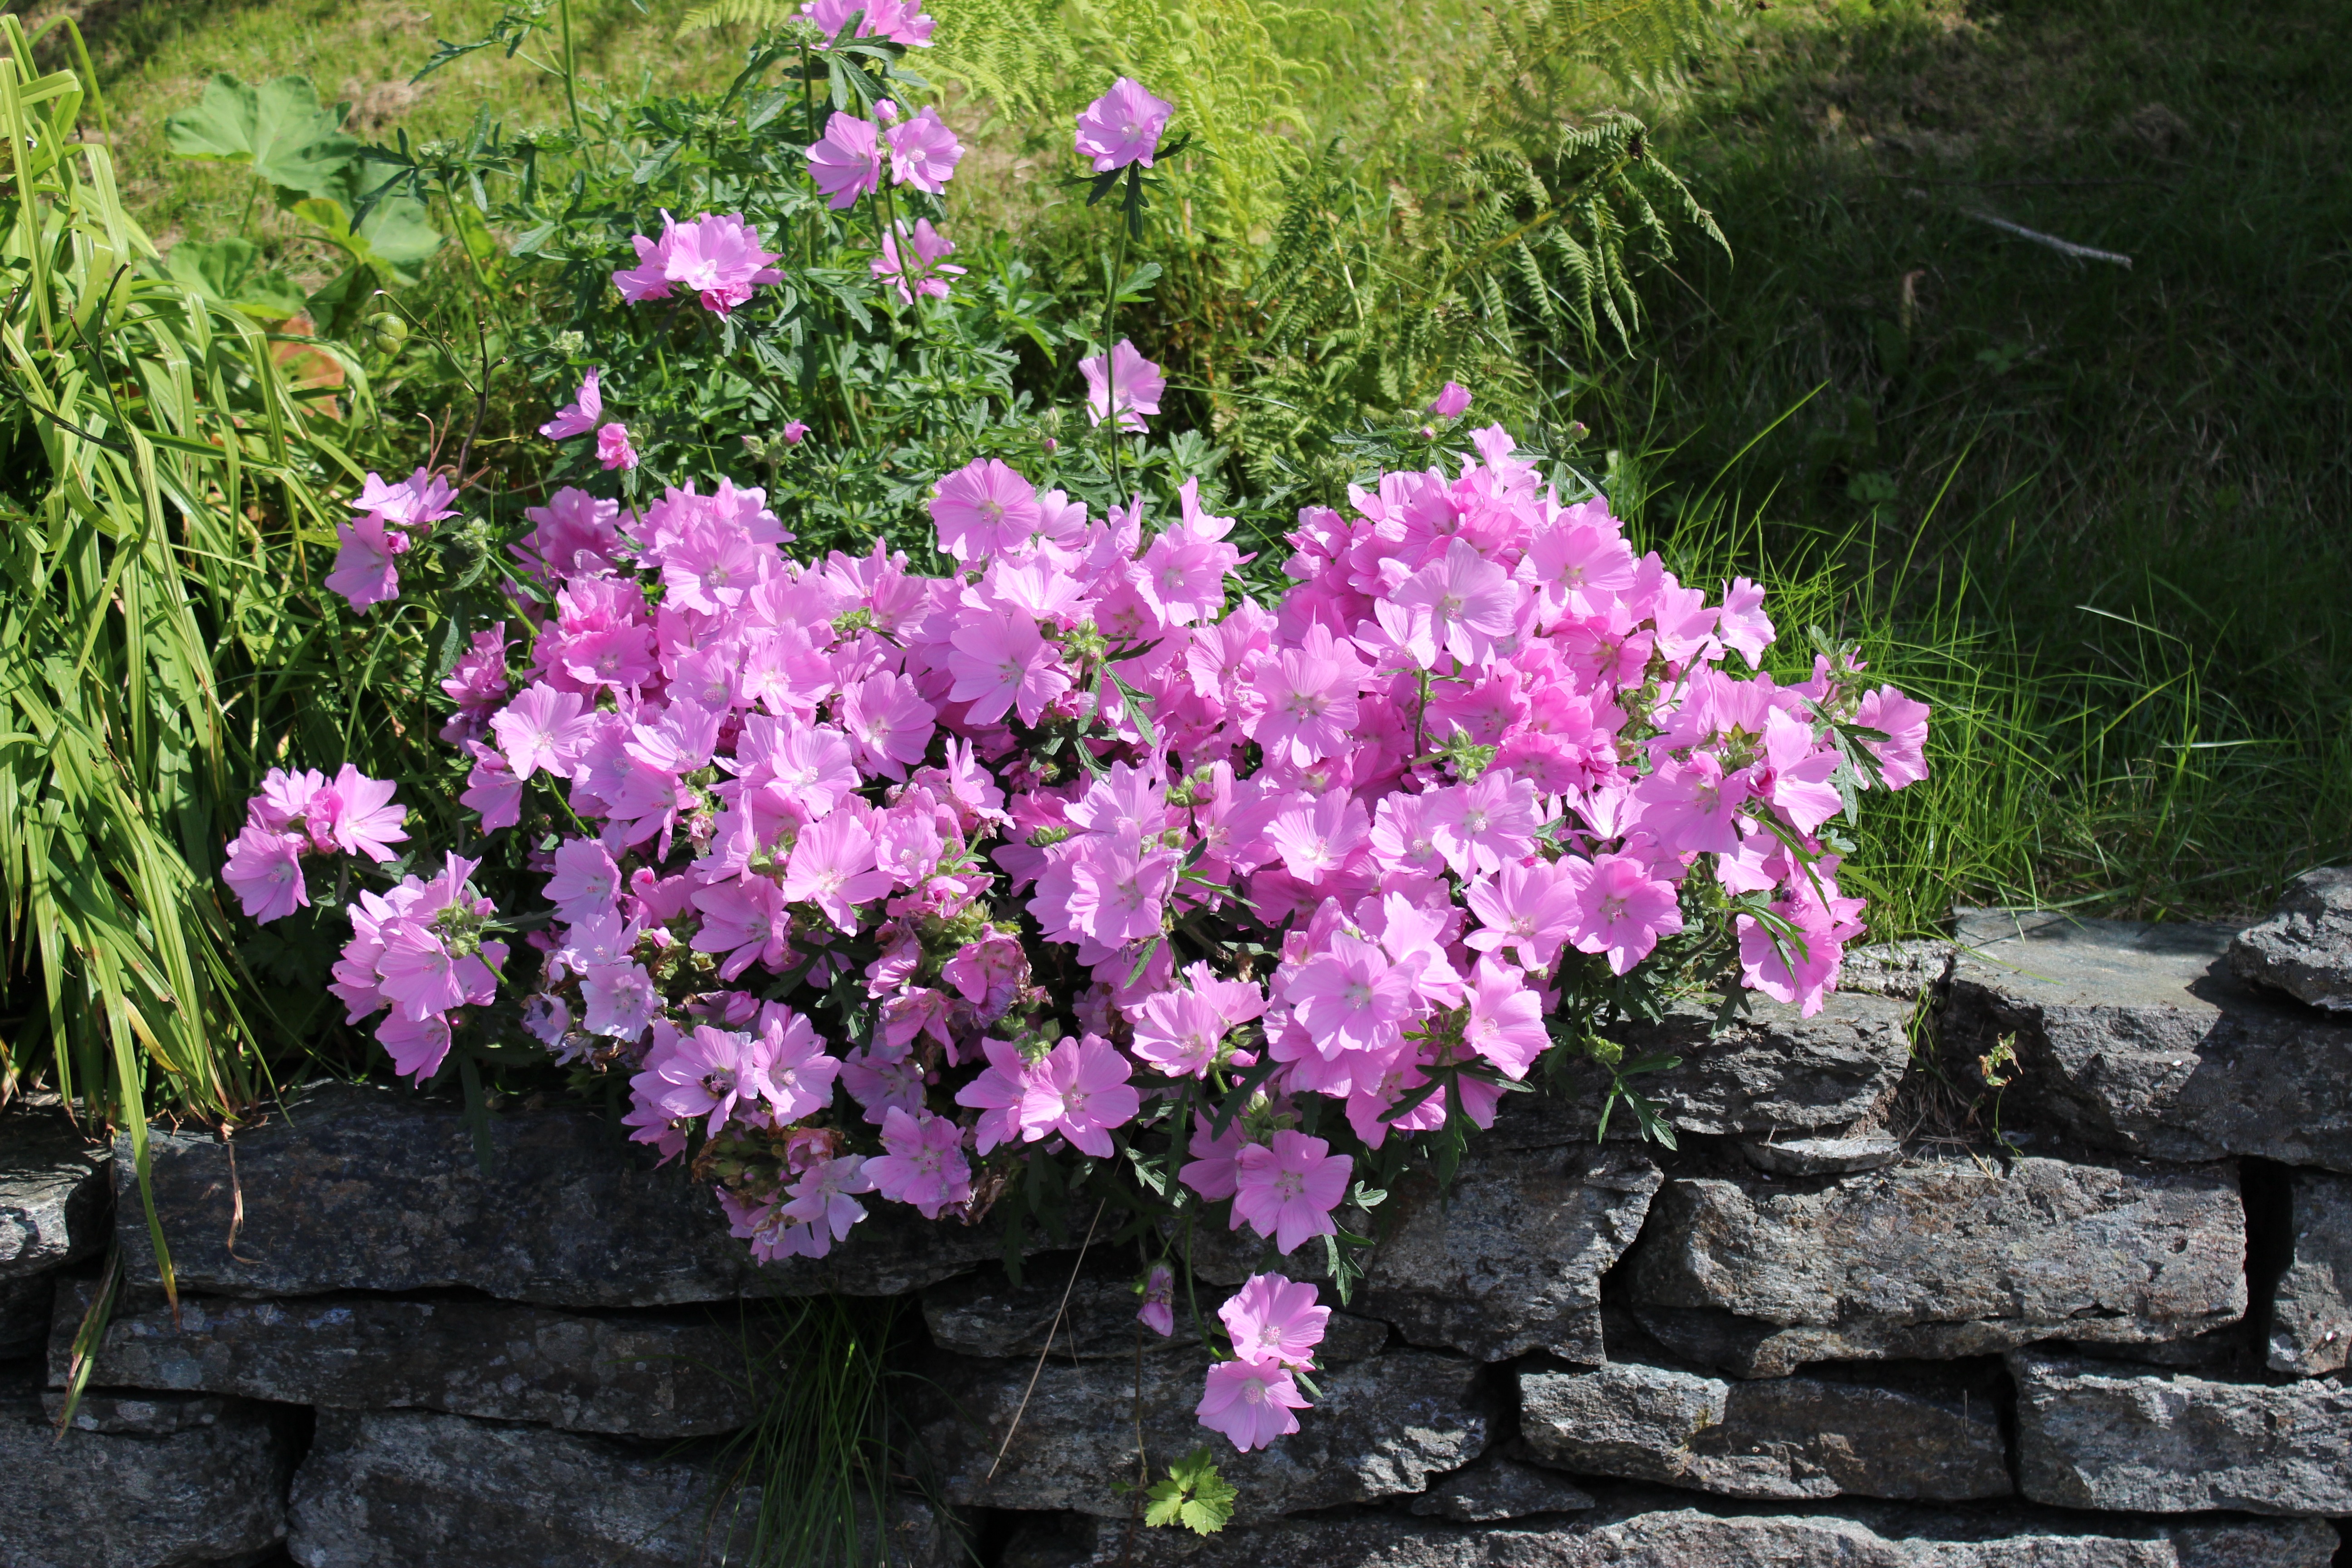
nature, plant, flower, botany, garden, flora, plants, flowers, shrub, rhododendron, norway, flowering plant, annual plant, woody plant, land plant